Z30 small nucleolar RNA

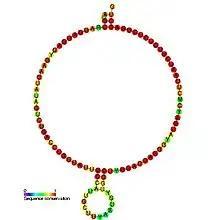
Predicted secondary structure and sequence conservation of snoZ30

In molecular biology, Z30 small nucleolar RNA, also known as SNORD7, is a non-coding RNA (ncRNA) molecule which functions in the modification of other small nuclear RNAs (snRNAs). This type of modifying RNA is usually located in the nucleolus of the eukaryotic cell which is a major site of snRNA biogenesis. It is known as a small nucleolar RNA (snoRNA) and also often referred to as a guide RNA.